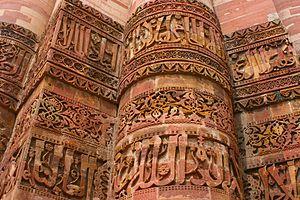
La sculpture sur pierre est une activité ancienne consistant à façonner des morceaux de pierres ou de roches brutes par l'élimination contrôlée de matériau, c'est l'acte de mise en forme artistique de la pierre.